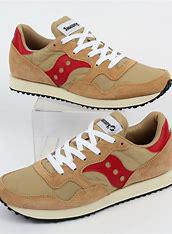
Brand: Saucony
Model: DXN